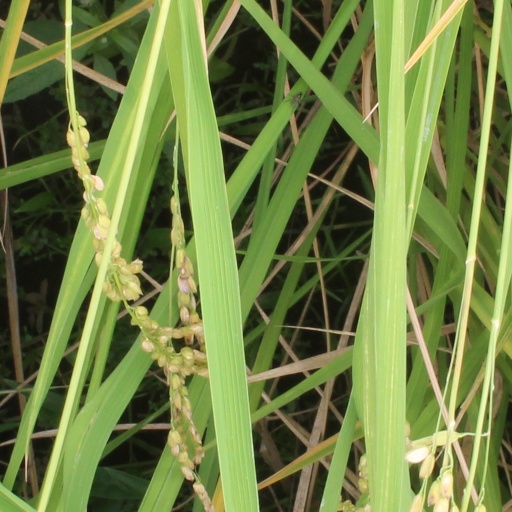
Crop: rice